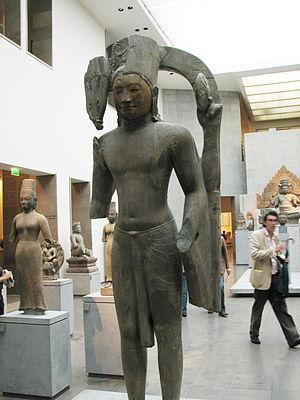
Harihara, grès, style de Phnom Da, 6eme ou 7ème siècle, Province de Ta Keo
Dans l'hindouisme, Harihara est le nom donné à la divinité combinant les caractéristiques des dieux de la Trimurti Vishnou et Shiva.